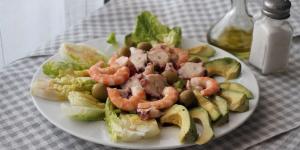
ensalada de pulpo